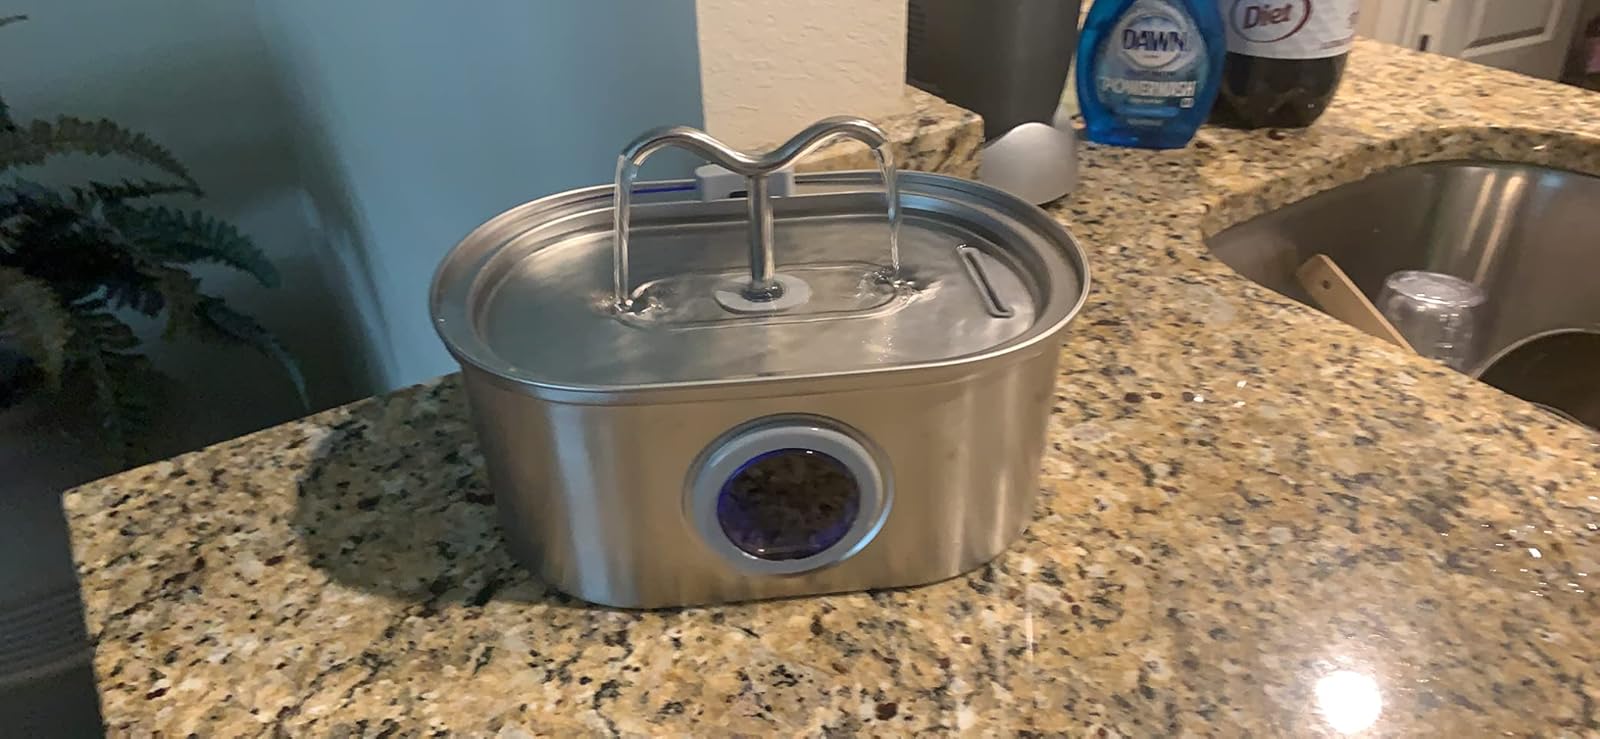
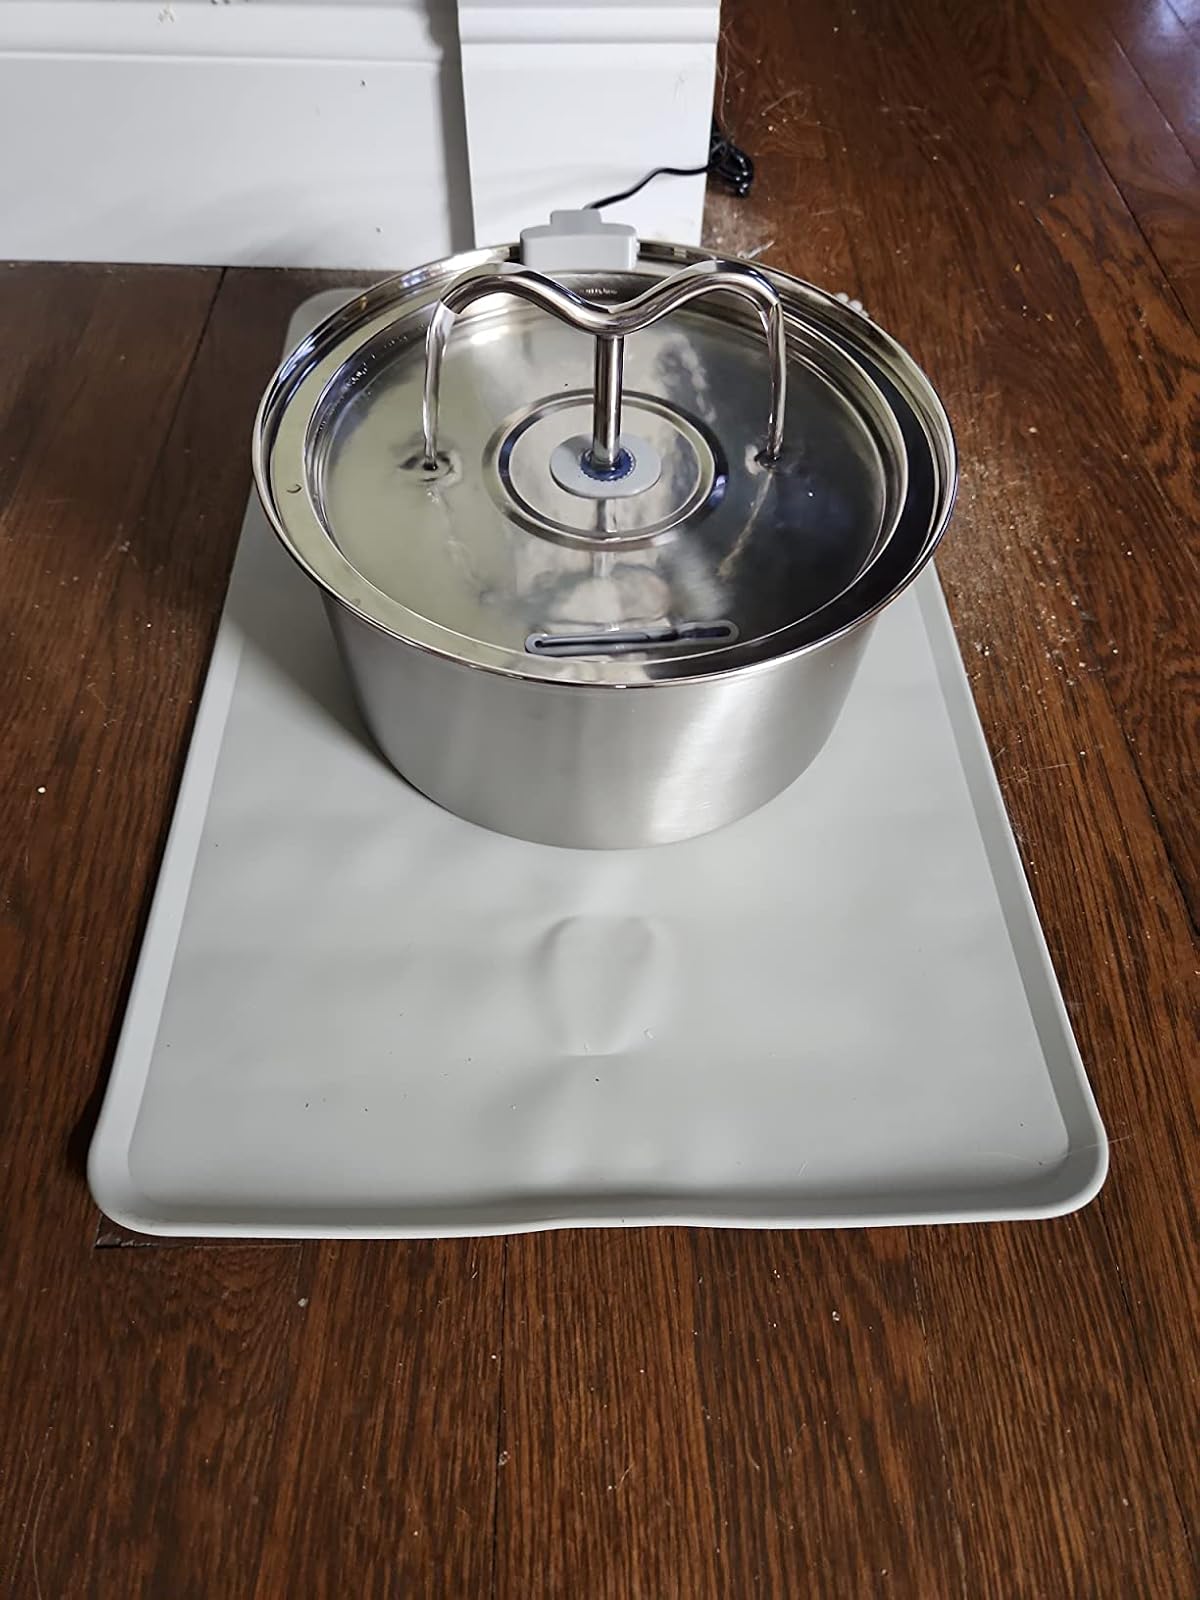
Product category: items_bowl
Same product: no